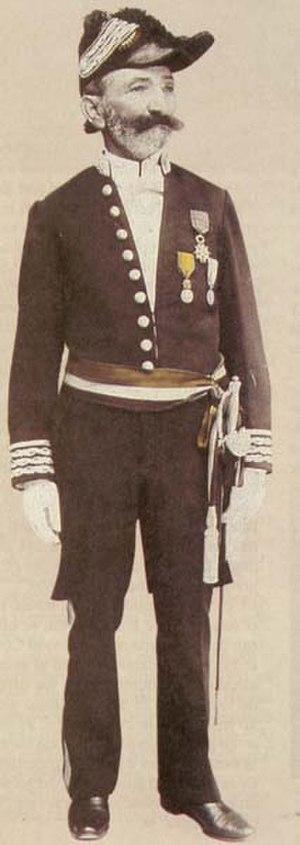
Jean Marie Marcelin Gilibert (1839-1923), militaire français, créateur et premier directeur de la police nationale colombienne
Jean-Marie Marcelin Gilibert, né le 24 février 1839 à Fustignac et mort le 11 septembre 1923 à Bogota, est un militaire français fondateur de la police nationale colombienne le 5 novembre 1891.